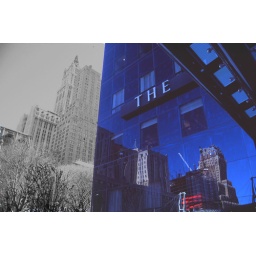
The buildings in the reflection would've been obscured by the twin towers